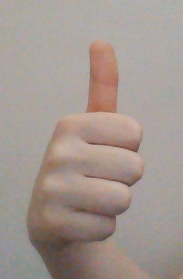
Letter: aleff